Safdar Hashmi

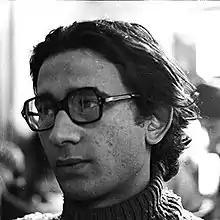

Safdar Hashmi (12 April 1954 – 2 January 1989) was an Indian communist playwright and director, best known for his work with street theatre in India. He was also an actor, lyricist, and theorist, and he is still considered an important voice in Indian political theatre. He was an activist of the Students' Federation of India (SFI).